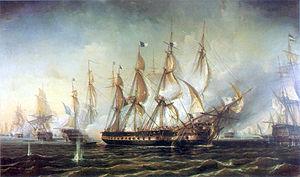
La bataille du cap Saint-Vincent est un combat naval livré le 5 juillet 1833 au large des côtes portugaises, pendant la guerre civile portugaise. Une escadre libérale, commandée par l'officier britannique Charles Napier, y défait la flotte de l'usurpateur Dom Miguel.